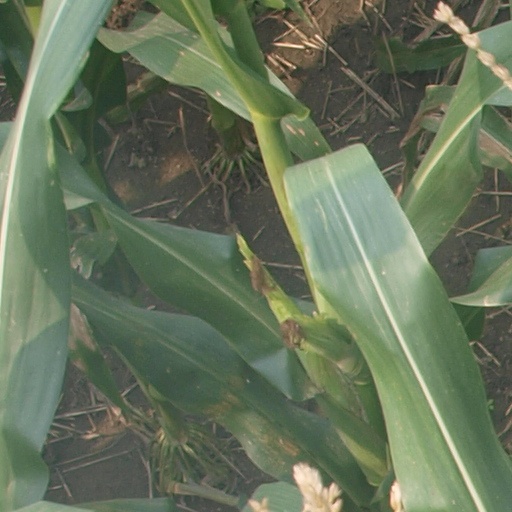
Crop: maize; corn